Paunsaugunt Plateau

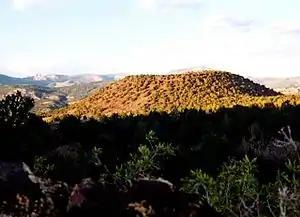
Bald Knoll is the youngest of a group of cinder cones on the SW part of the Paunsaugunt Plateau in southern Utah.

The Paunsaugunt Plateau (pronounced "PAWN-suh-gant") is a dissected plateau, rising to an elevation of , in southwestern Utah in the United States. Located in northern Kane County and southwestern Garfield County, it is approximately wide, and extends southward from the Sevier Plateau approximately , terminating in the Pink Cliffs at the southern end.